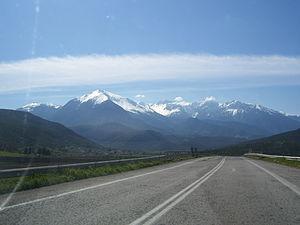
Le mont Parnasse, dans la région de Phocide, en Grèce, vu depuis une route.